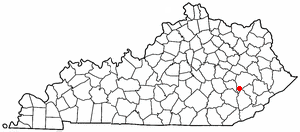
La ville de Buckhorn est située dans le comté de Perry, dans le Commonwealth du Kentucky, aux États-Unis.